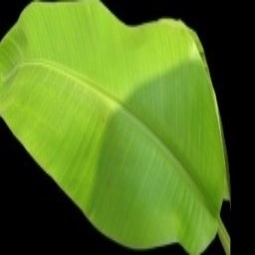
Label: Healthy